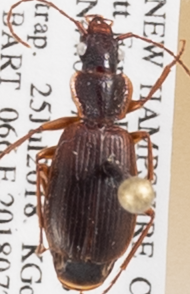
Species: Cymindis cribricollis
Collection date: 2018-07-25
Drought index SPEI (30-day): -0.058
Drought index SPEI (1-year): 0.04
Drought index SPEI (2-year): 0.334